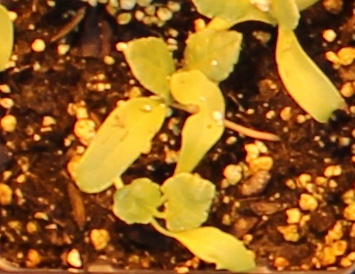
Label: Sugar beet